Michelle Wie West

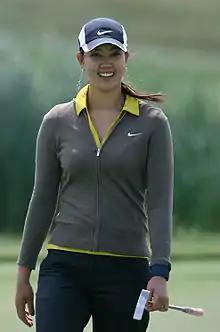
Michelle Wie, 2007

In 2007, Wie's slump continued, including a four-month hiatus, due to injuries to both wrists, a disqualification, and several missed cuts and withdrawals. At the LPGA Ginn Tribute Hosted by Annika, she was 14 over par through 16 holes in the first round before withdrawing, citing the injury. The withdrawal was controversial owing to the LPGA Rule of 88, which states that a non-LPGA member shooting a score of 88 or more is forced to withdraw and banned from LPGA co-sponsored events for the rest of the year. Later that year, after finishing one stroke off the lead during the second round of the State Farm Classic, she was disqualified for walking outside of the official tournament area before returning to sign her scorecard. Despite the lack of victories, Wie was ranked #4 in the 2007 Forbes Top 20 Earners Under 25, with an annual earnings of $19 million.